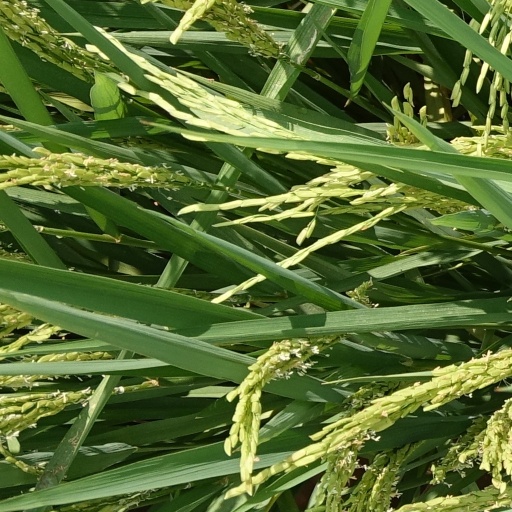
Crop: rice